George Washington University

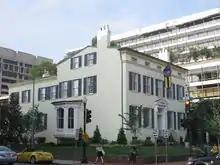
F Street House, the official residence of George Washington University's president with the global headquarters of the International Monetary Fund visible in the background

GW has three fully integrated campuses in the Washington, D.C. area: the Foggy Bottom campus, the Mount Vernon campus, and the Virginia Science and Technology campus. The Foggy Bottom Campus houses the vast majority of academic programming. Residence halls exist on the Foggy Bottom and Mount Vernon campuses.